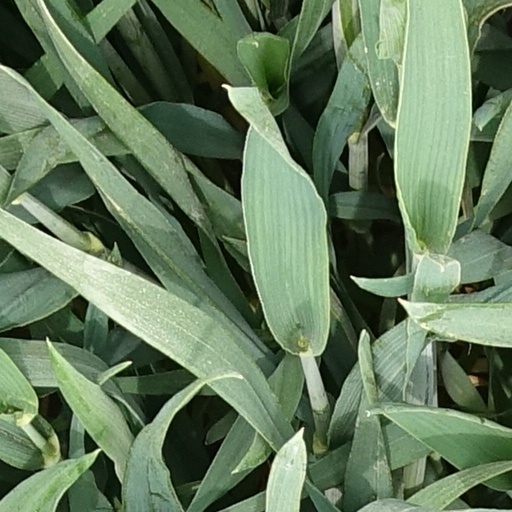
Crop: wheat